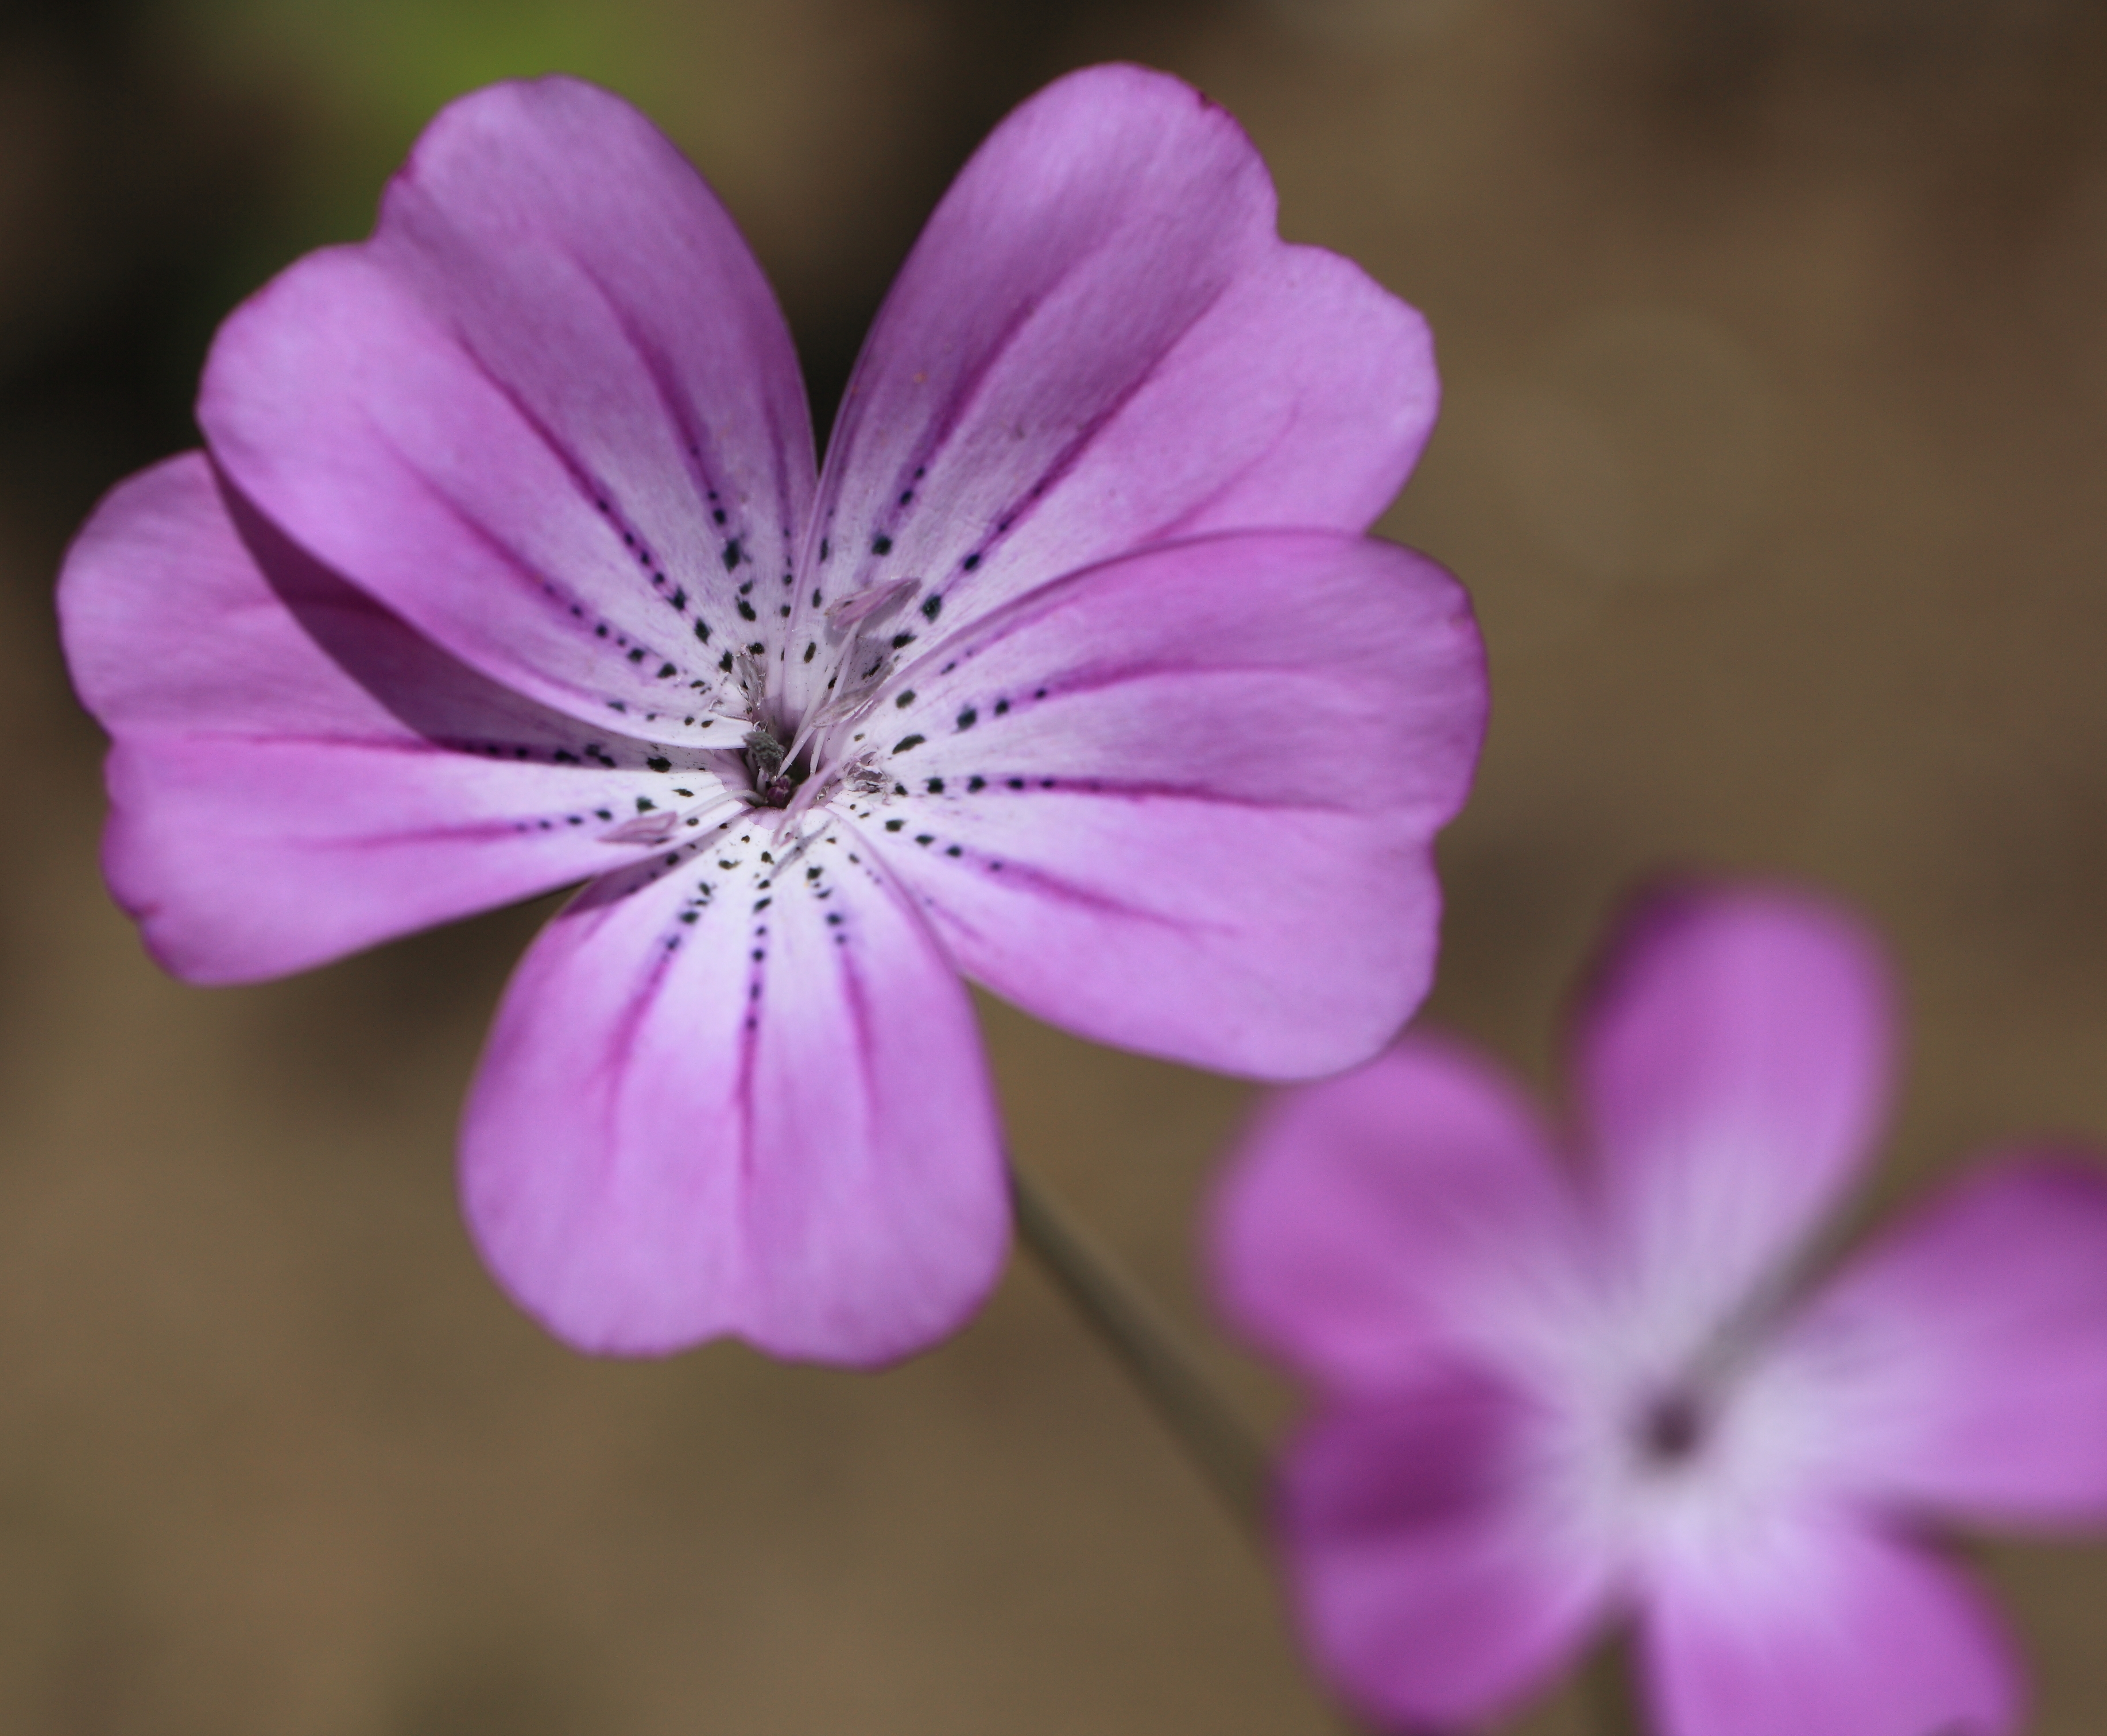
blossom, plant, photography, flower, petal, high, garden, pink, flora, botanical, wildflower, close up, geranium, 5d, hires, markii, hi, res, resolution, ibaraki, naka, dianthus, macro photography, flowering plant, geraniaceae, annual plant, plant stem, land plant, pink family, geraniales